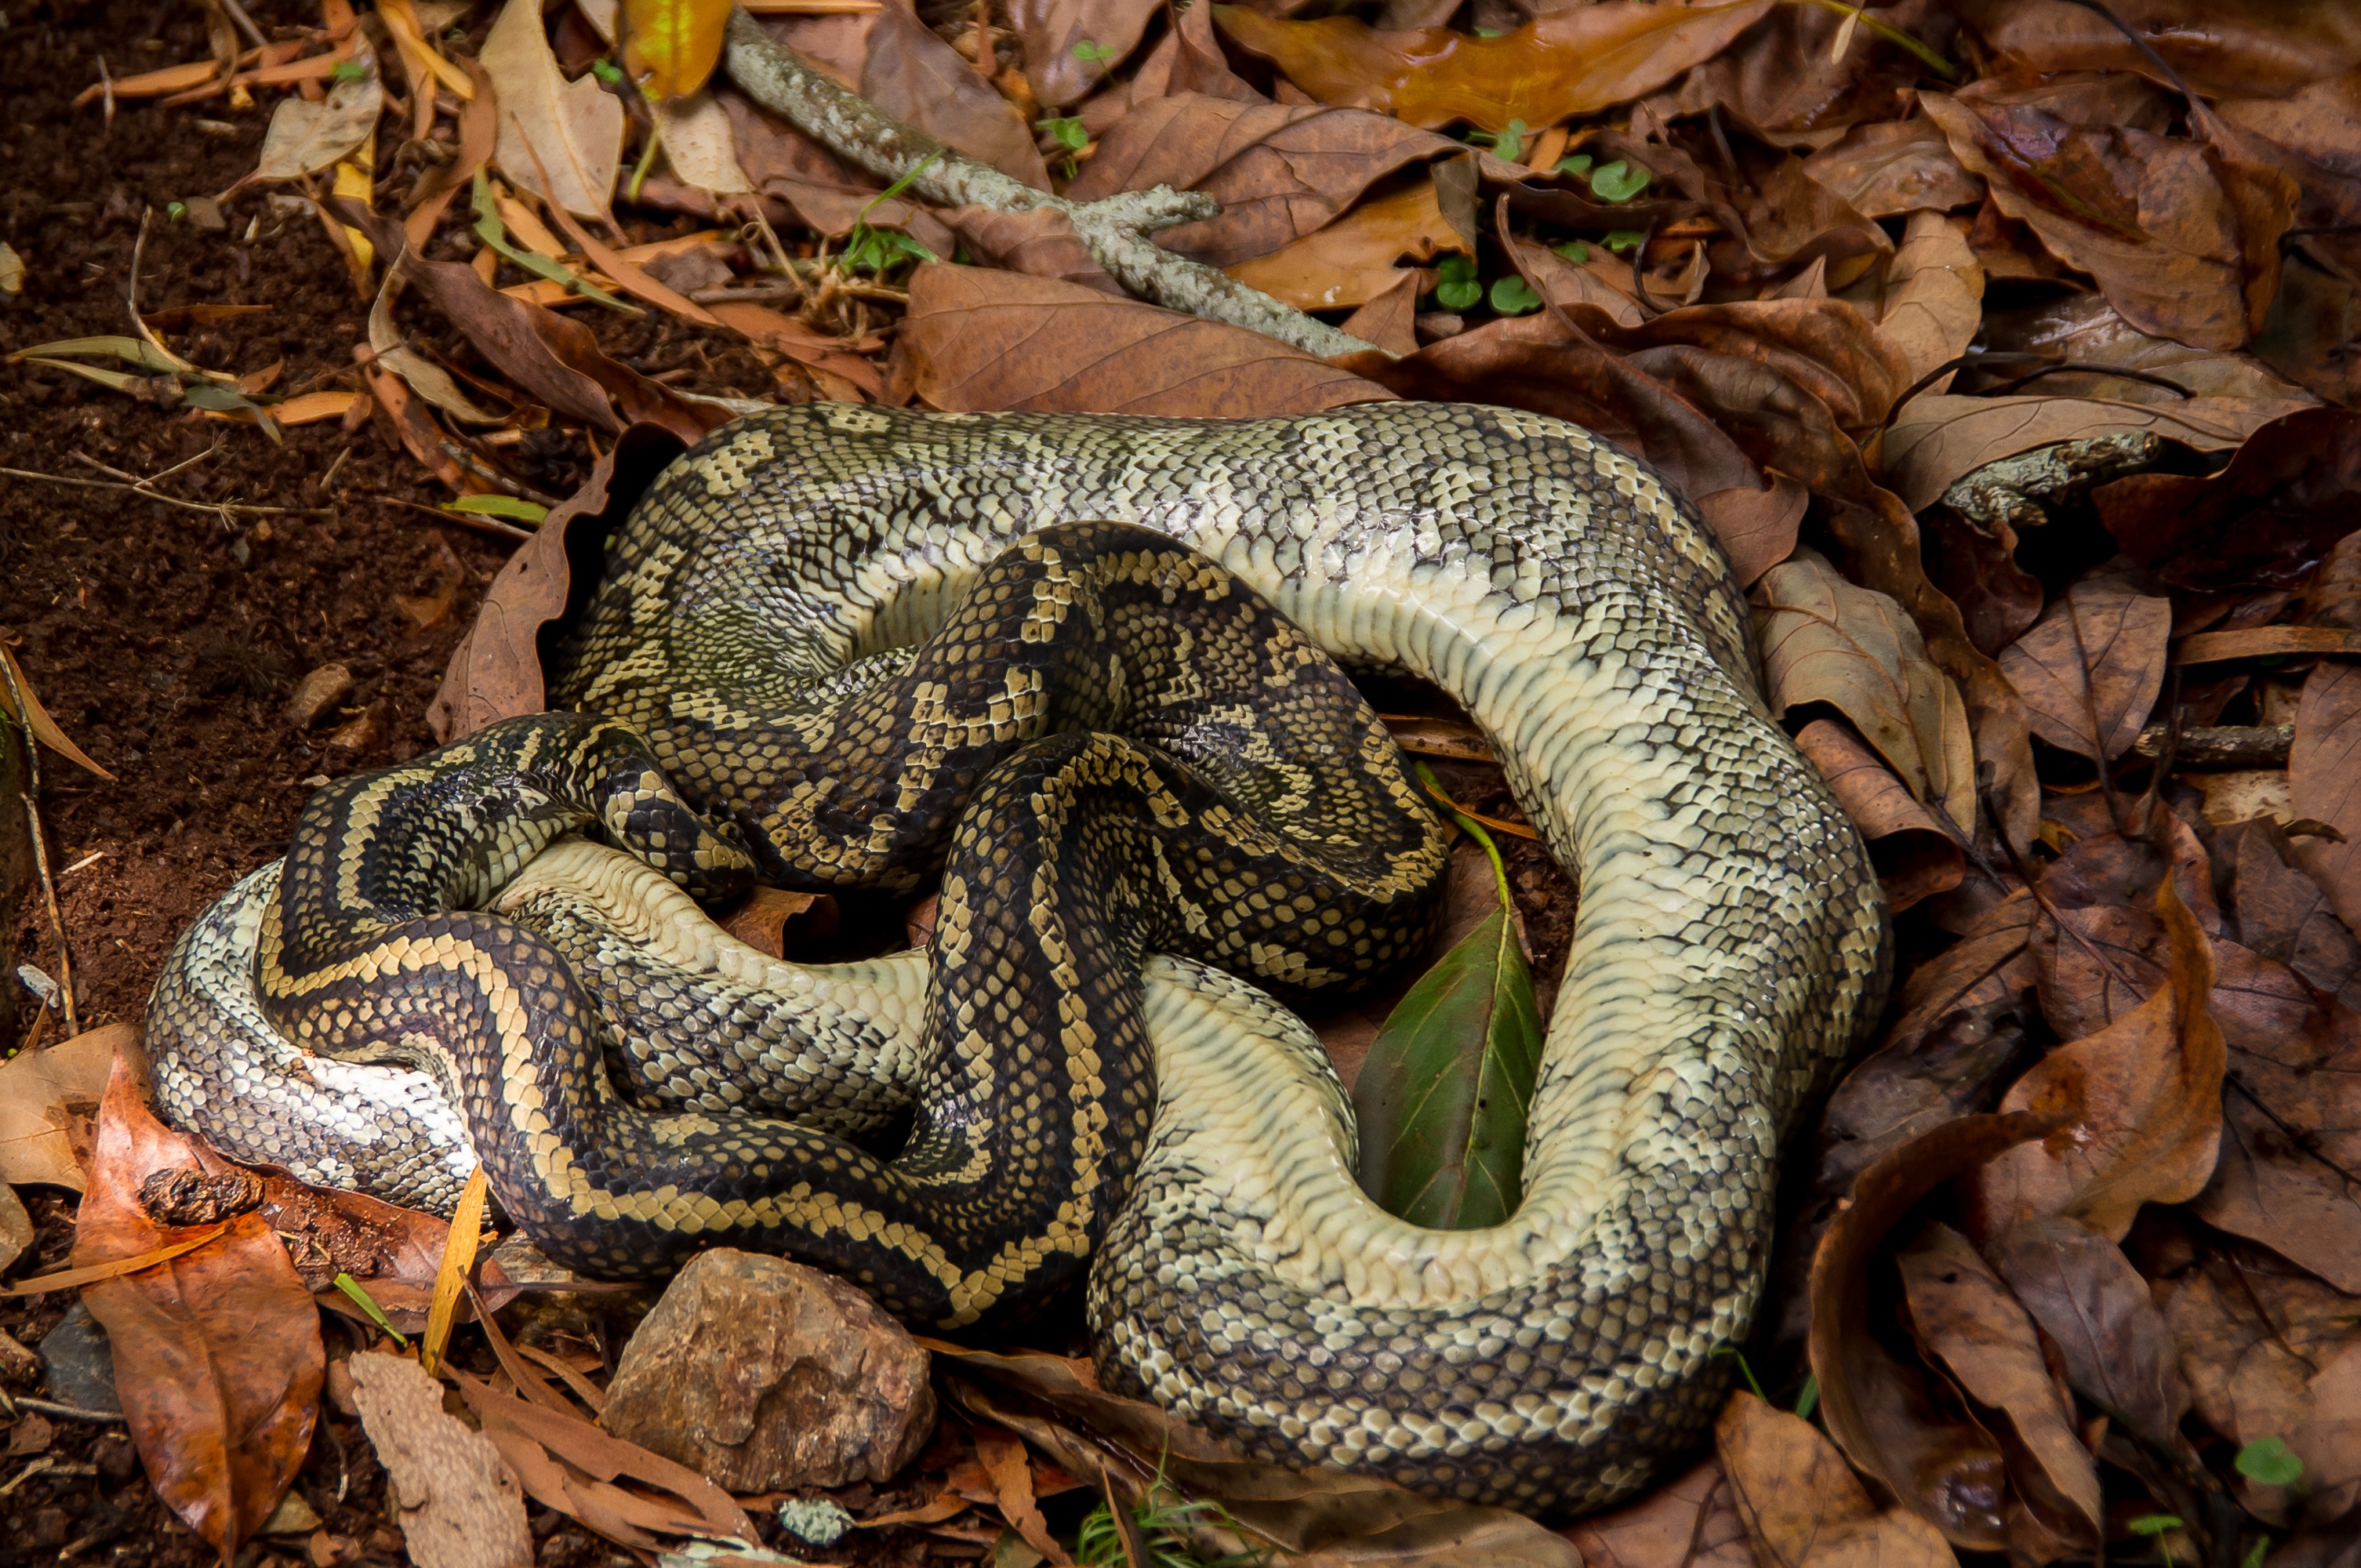
wildlife, wild, reptile, black, yellow, dead, fauna, australia, leaves, skin, snake, vertebrate, queensland, serpent, coiled, garter snake, carpet python, colubridae, boa constrictor, scaled reptile, boas, hognose snake